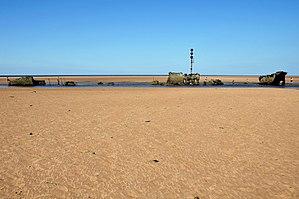
La réserve naturelle de Titchwell Marsh est une réserve naturelle britannique, propriété de la Royal Society for the Protection of Birds qui en assure également la gestion. Elle se situe sur la côte nord du comté de Norfolk, entre les villages de Titchwell et de Thornham, à environ huit kilomètres à l'est de la station balnéaire de Hunstanton. D'une superficie de 171 hectares, elle abrite des roselières et des schorres, une lagune d'eau douce, une plage de sable ainsi qu'une petite zone boisée près du parking à son entrée. Bénéficiant de la protection du réseau Natura 2000, elle fait partie du site d'intérêt scientifique particulier de la côte nord du comté de Norfolk et de la Norfolk Coast Area of Outstanding Natural Beauty. Elle constitue également une zone de protection spéciale et relève de la convention de Ramsar.